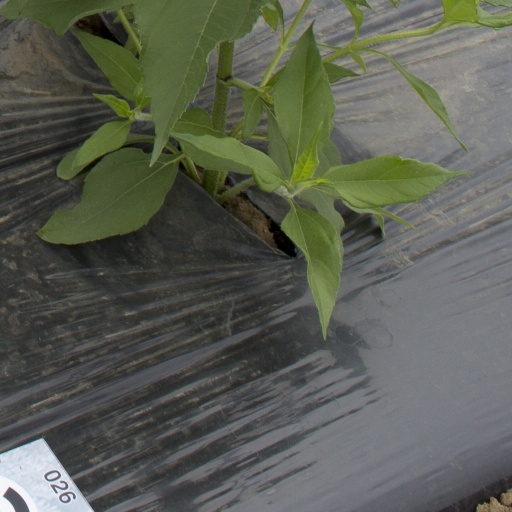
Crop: Jerusalem artichoke